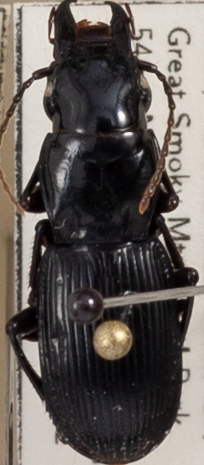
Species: Pterostichus acutipes acutipes
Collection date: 2023-09-12
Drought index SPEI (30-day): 1.45
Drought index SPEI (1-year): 0.03
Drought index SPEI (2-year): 0.63